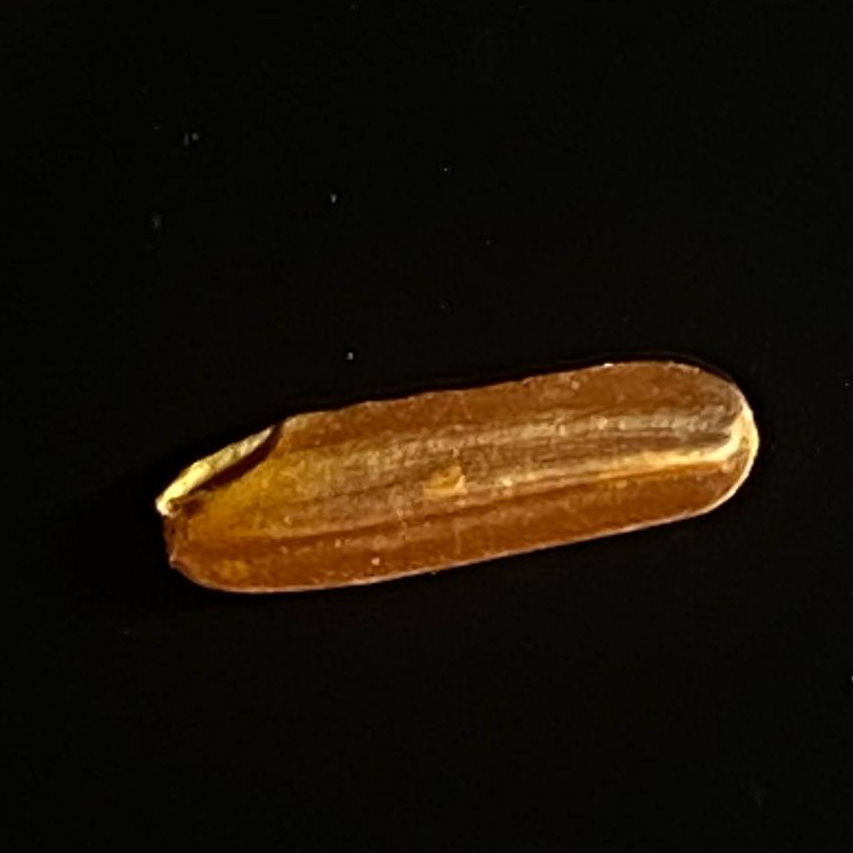
Rice variety: Red_Cargo